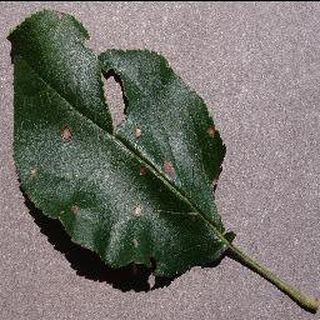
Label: apple_black_rot